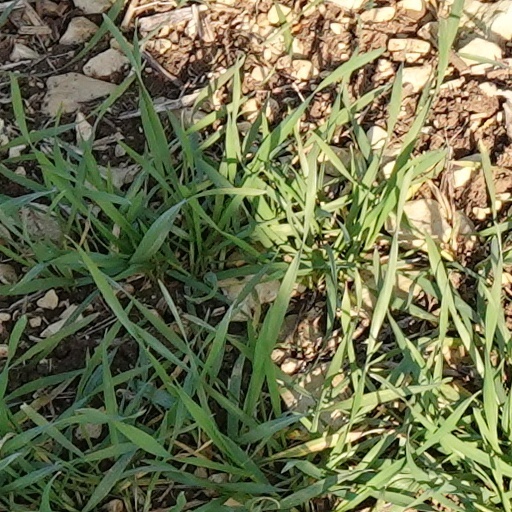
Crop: wheat